Career of Lionel Messi

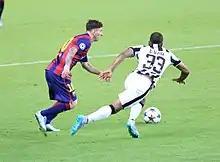
Messi dribbling past Juventus defender Patrice Evra during the 2015 UEFA Champions League Final

Despite Messi's individual form, Barcelona's four-year cycle of success under Guardiola – one of the greatest eras in the club's history – drew to an end. Although Barcelona won the 2012 Copa del Rey final 3–0 against Athletic Bilbao on 25 May, its 14th title of that period, the team lost the league to Real Madrid and was eliminated in the Champions League semi-finals by the eventual champions, Chelsea, with Messi sending a crucial second leg penalty kick against the crossbar. In Barça's last home league match on 5 May, against Espanyol, Messi scored all four goals in a 4–0 win before approaching the bench to embrace Guardiola, who had announced his resignation as manager. He finished the season as league top scorer in Spain and Europe for a second time, with 50 goals, a La Liga record, while his 73 goals in all competitions surpassed Gerd Müller's 67 goals in the 1972–73 Bundesliga season, making him the single-season top scorer in the history of European club football.